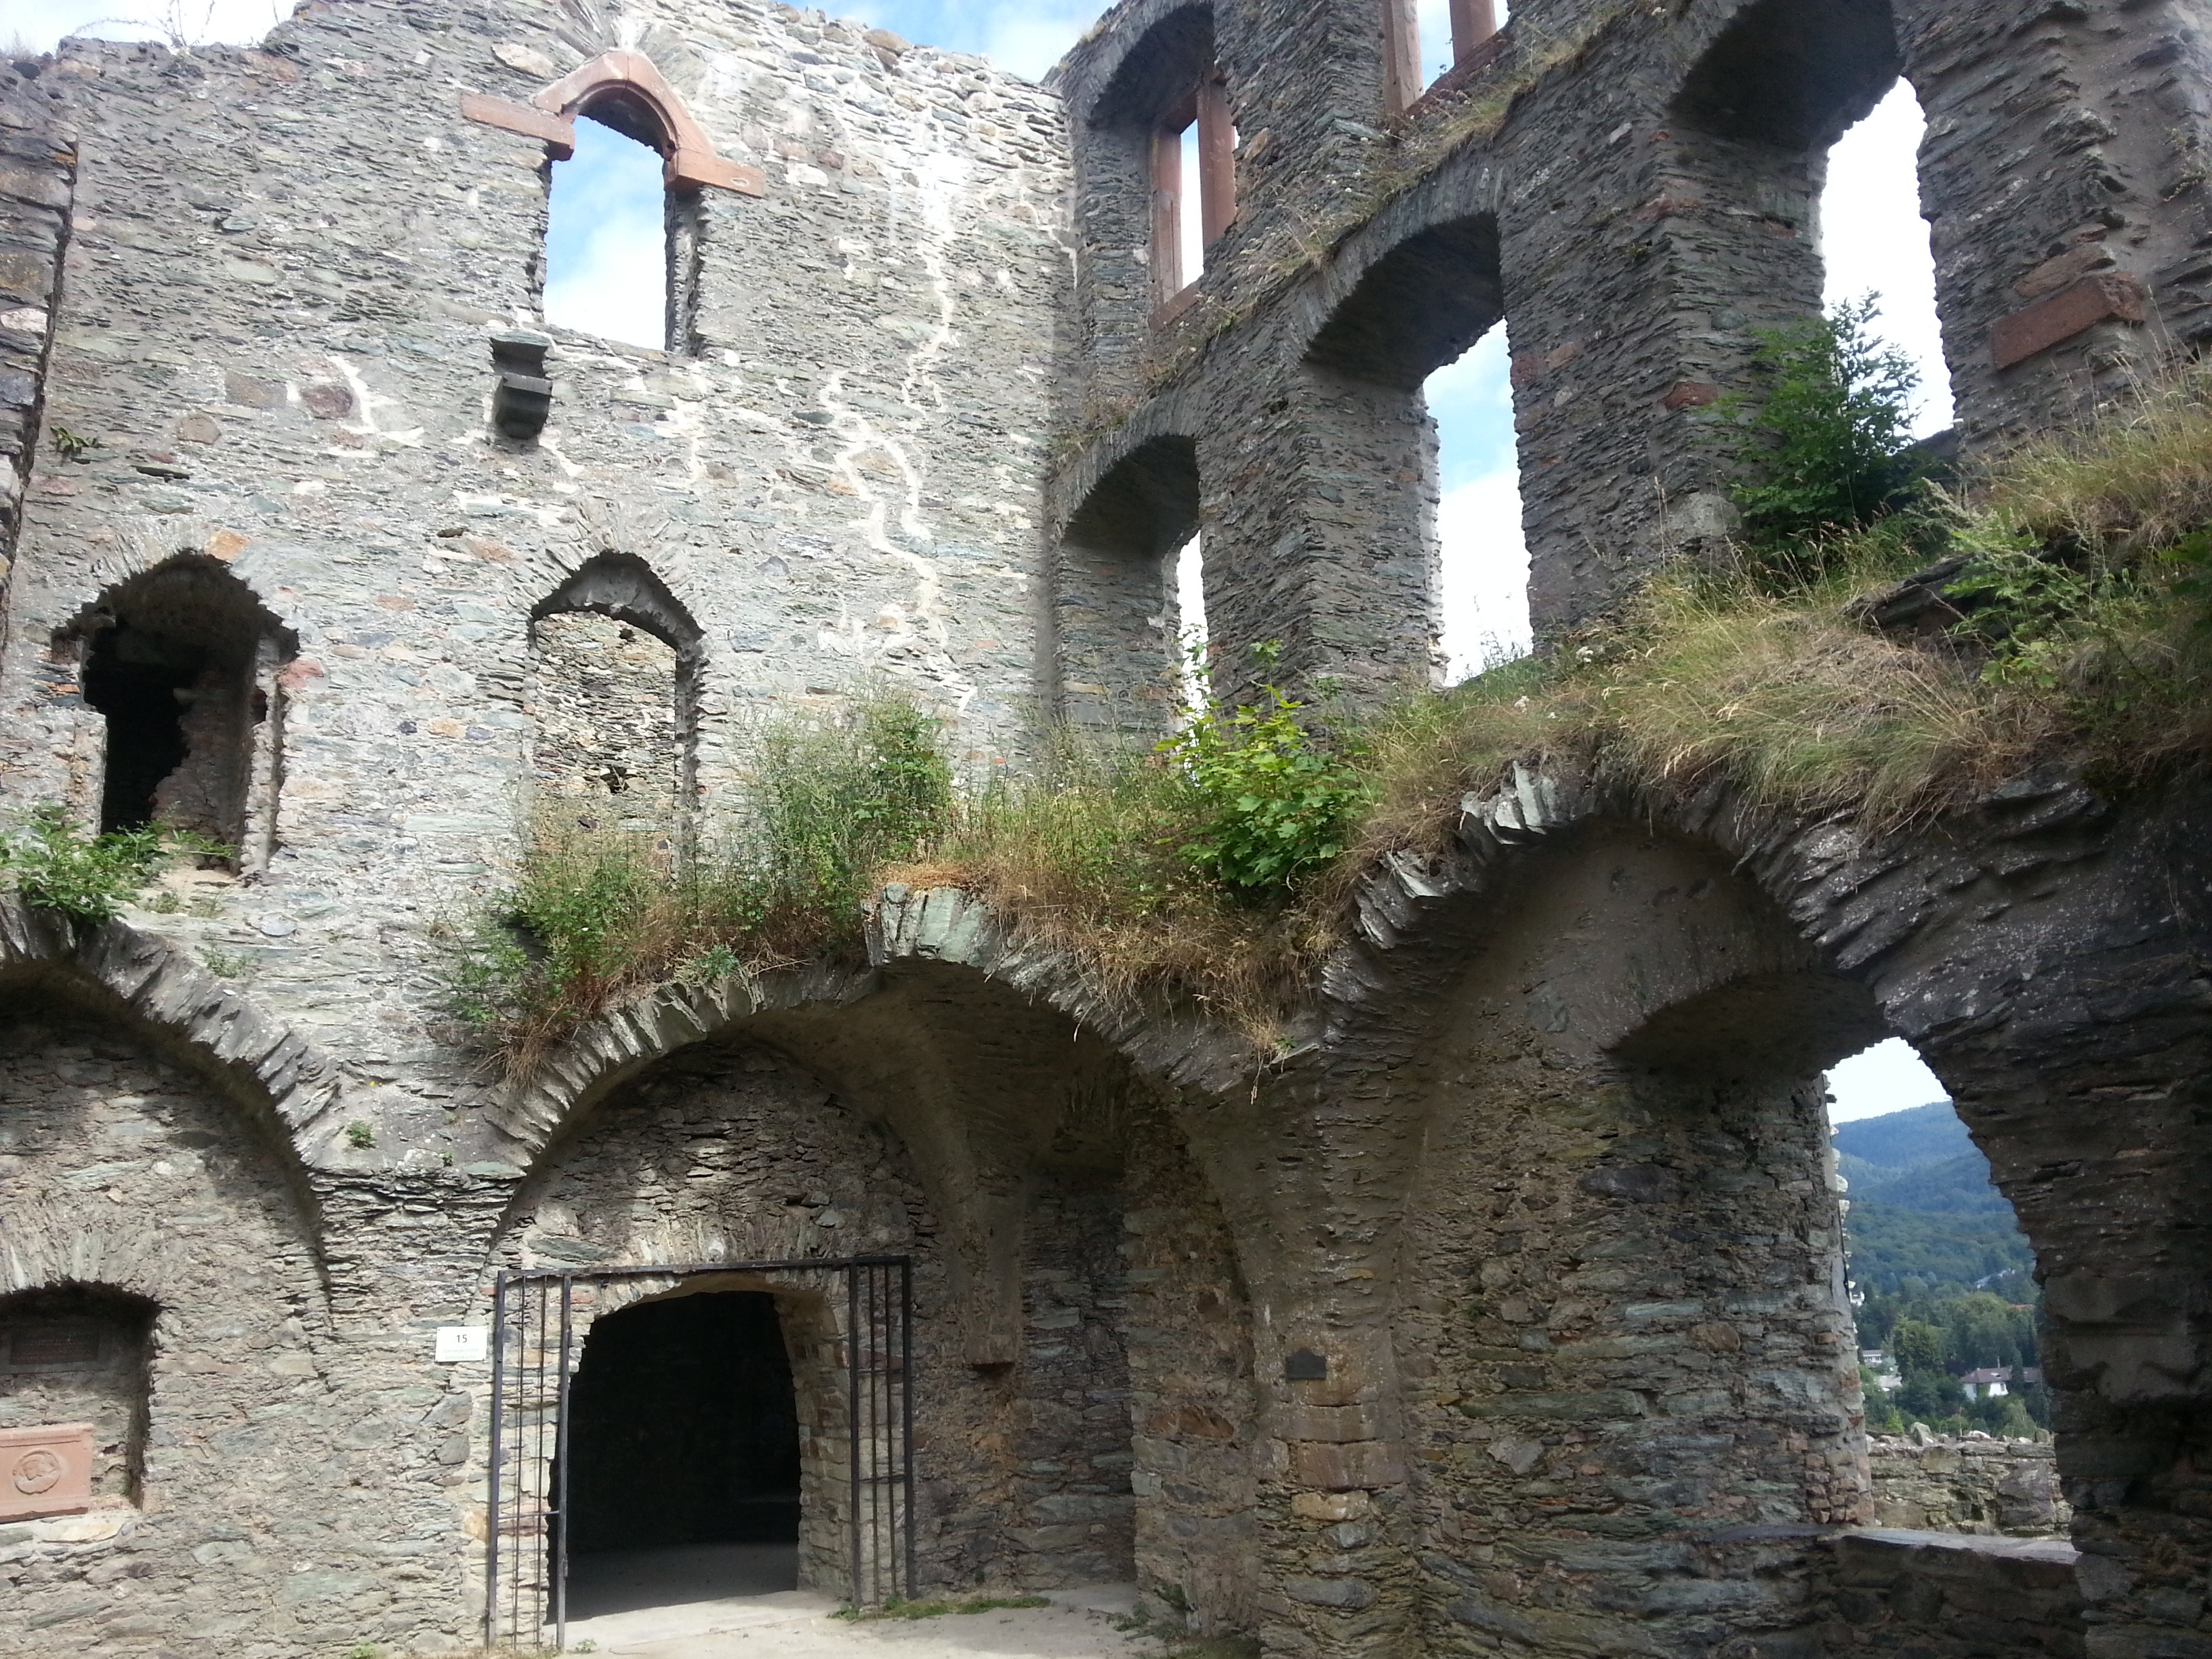
architecture, town, building, monument, village, arch, castle, chapel, fortification, tourism, waterway, ruins, knight, monastery, history, abbey, main, middle ages, frankfurt, rhine, ancient history